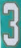
Number: 3